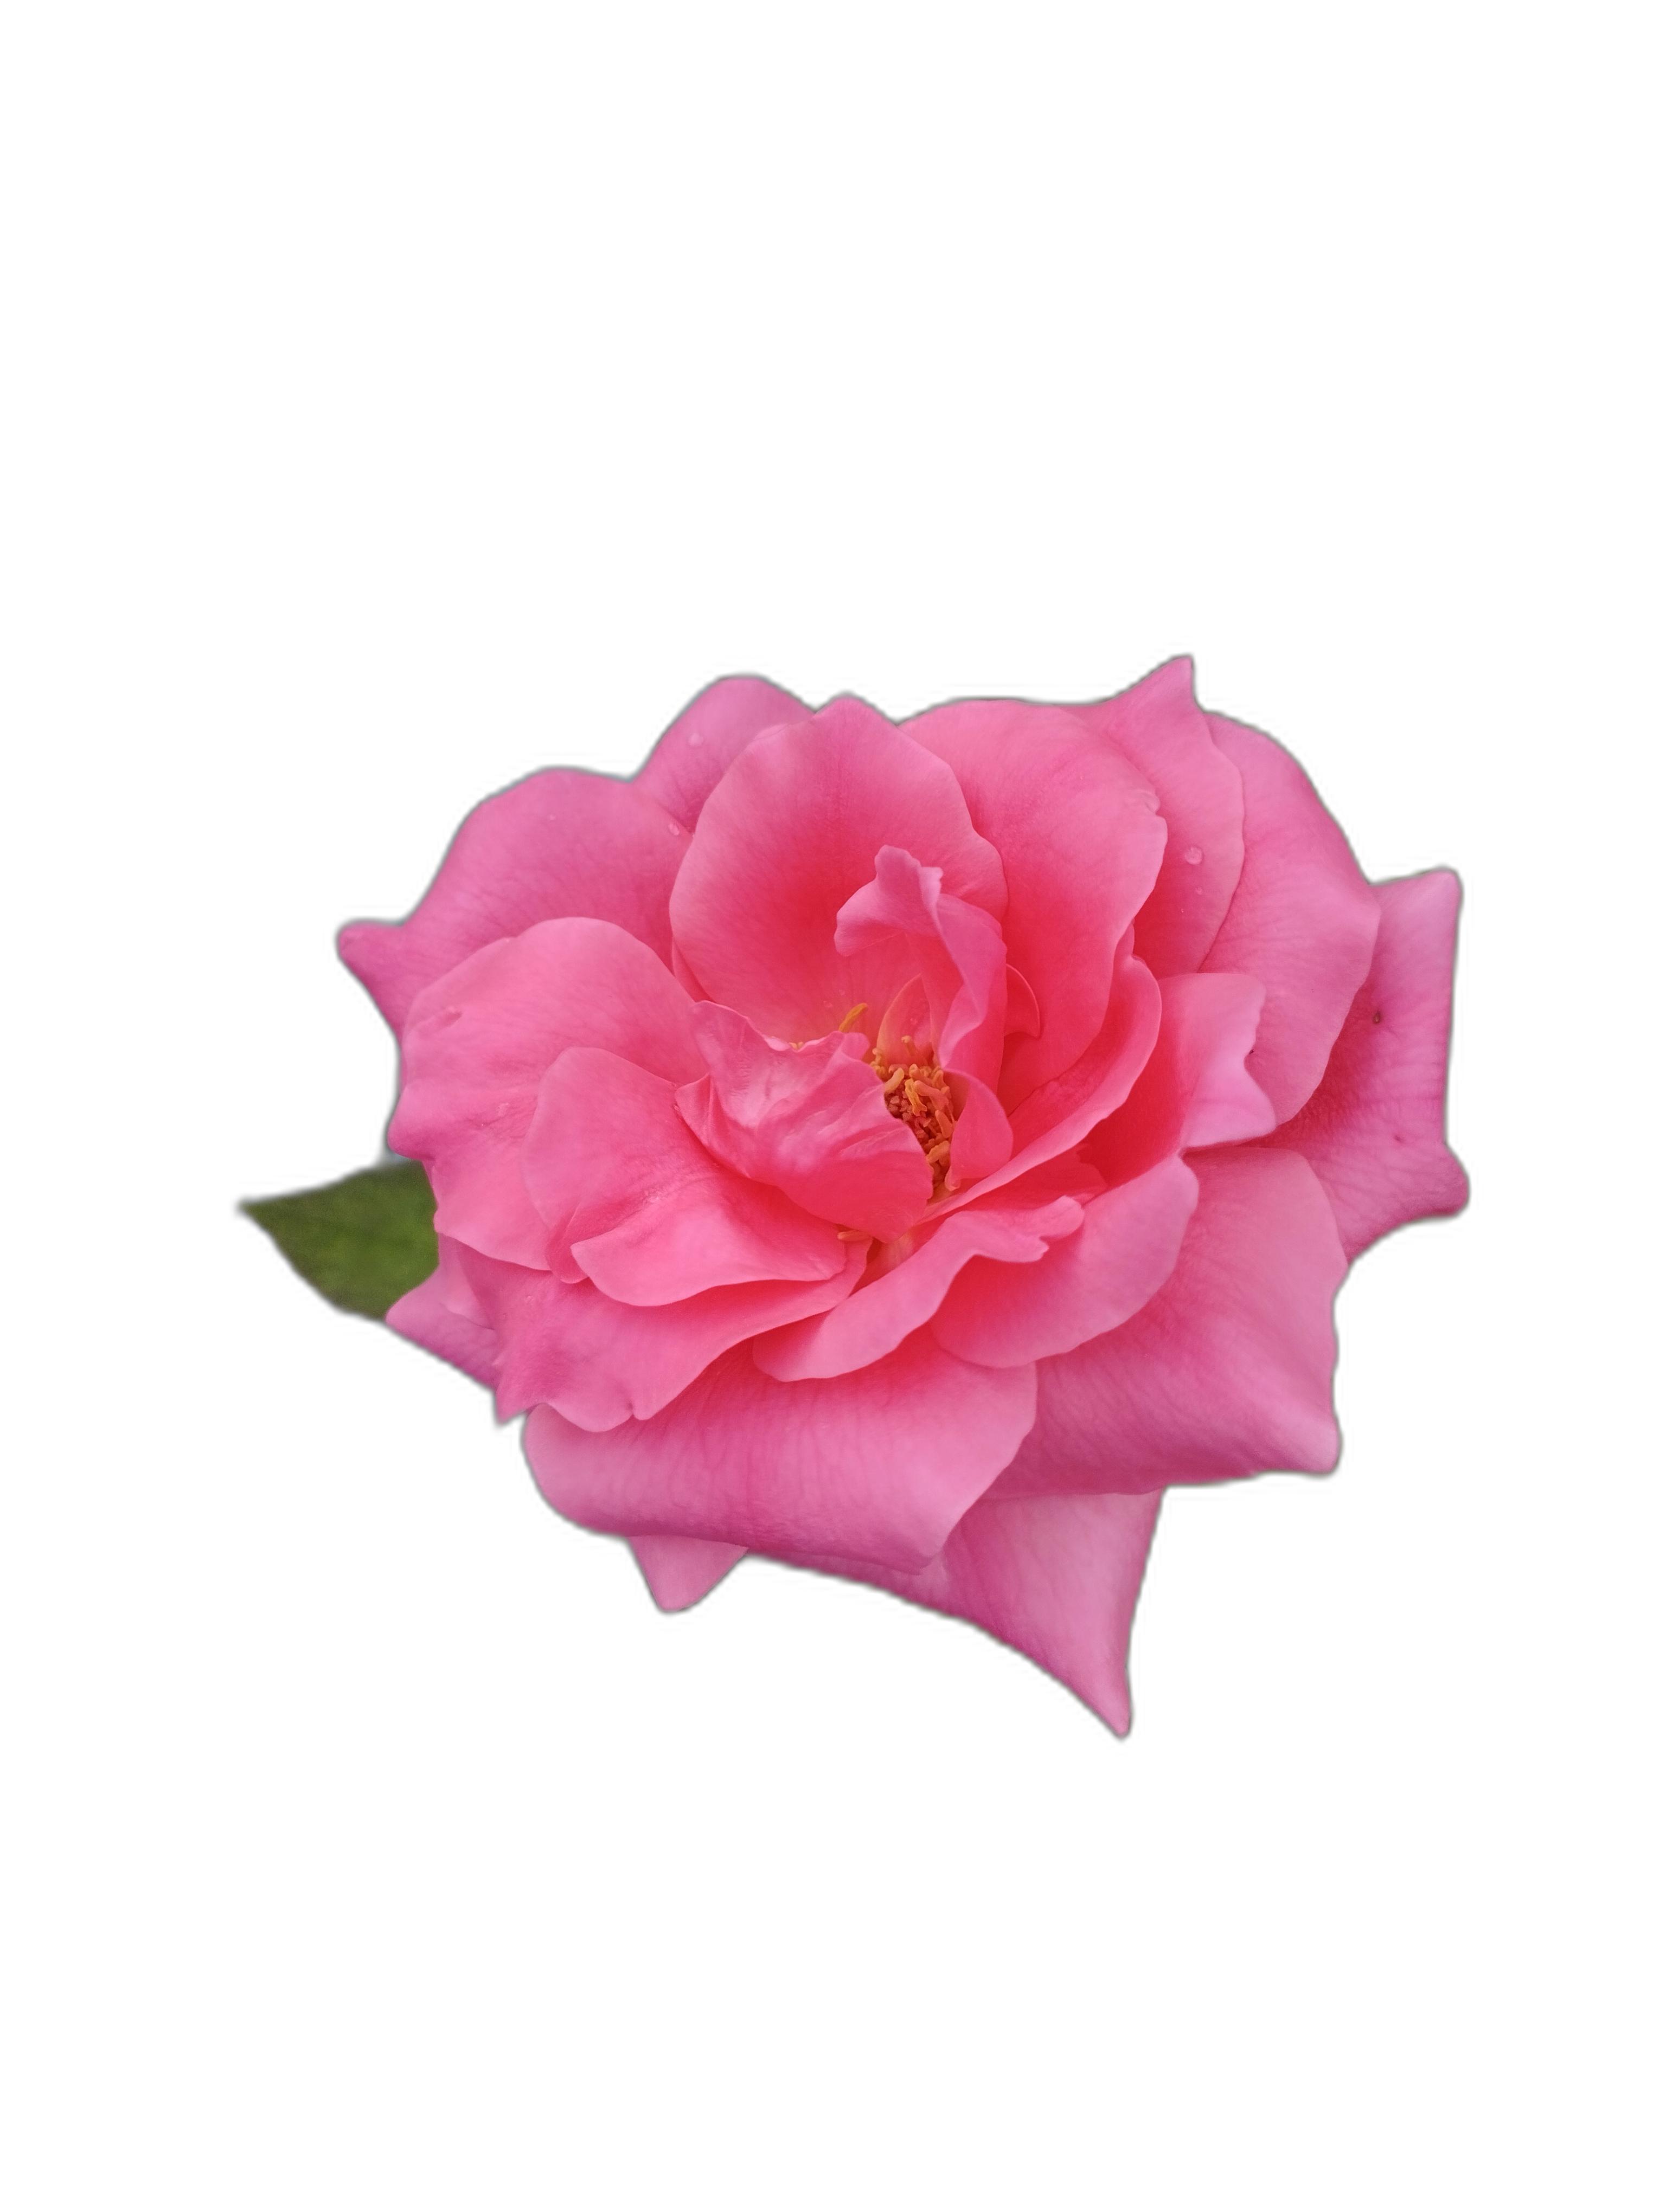
Label: Rose